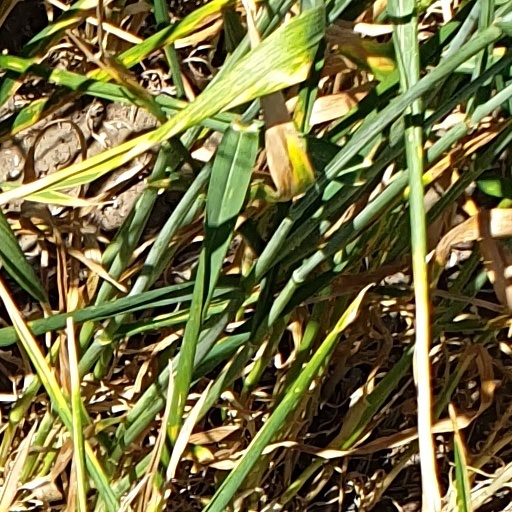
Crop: wheat